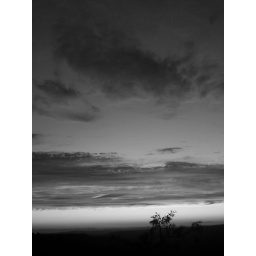
a nevada sunset in black and white